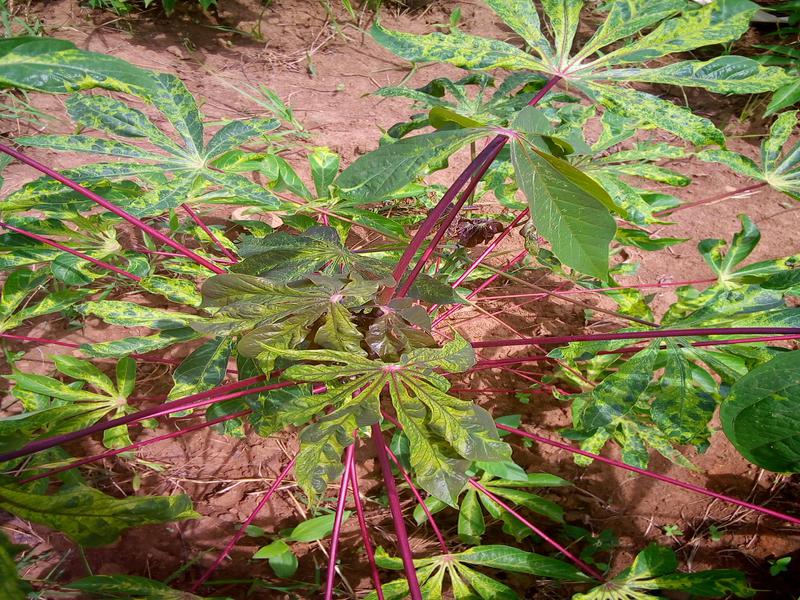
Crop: cassava
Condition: mosaic_disease